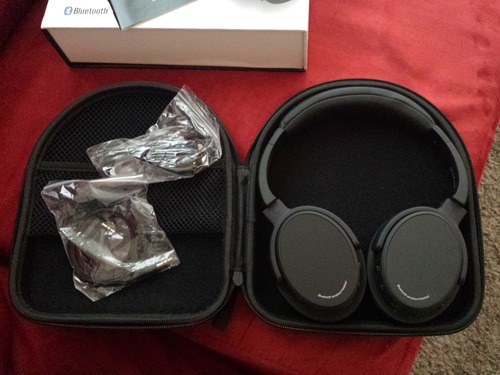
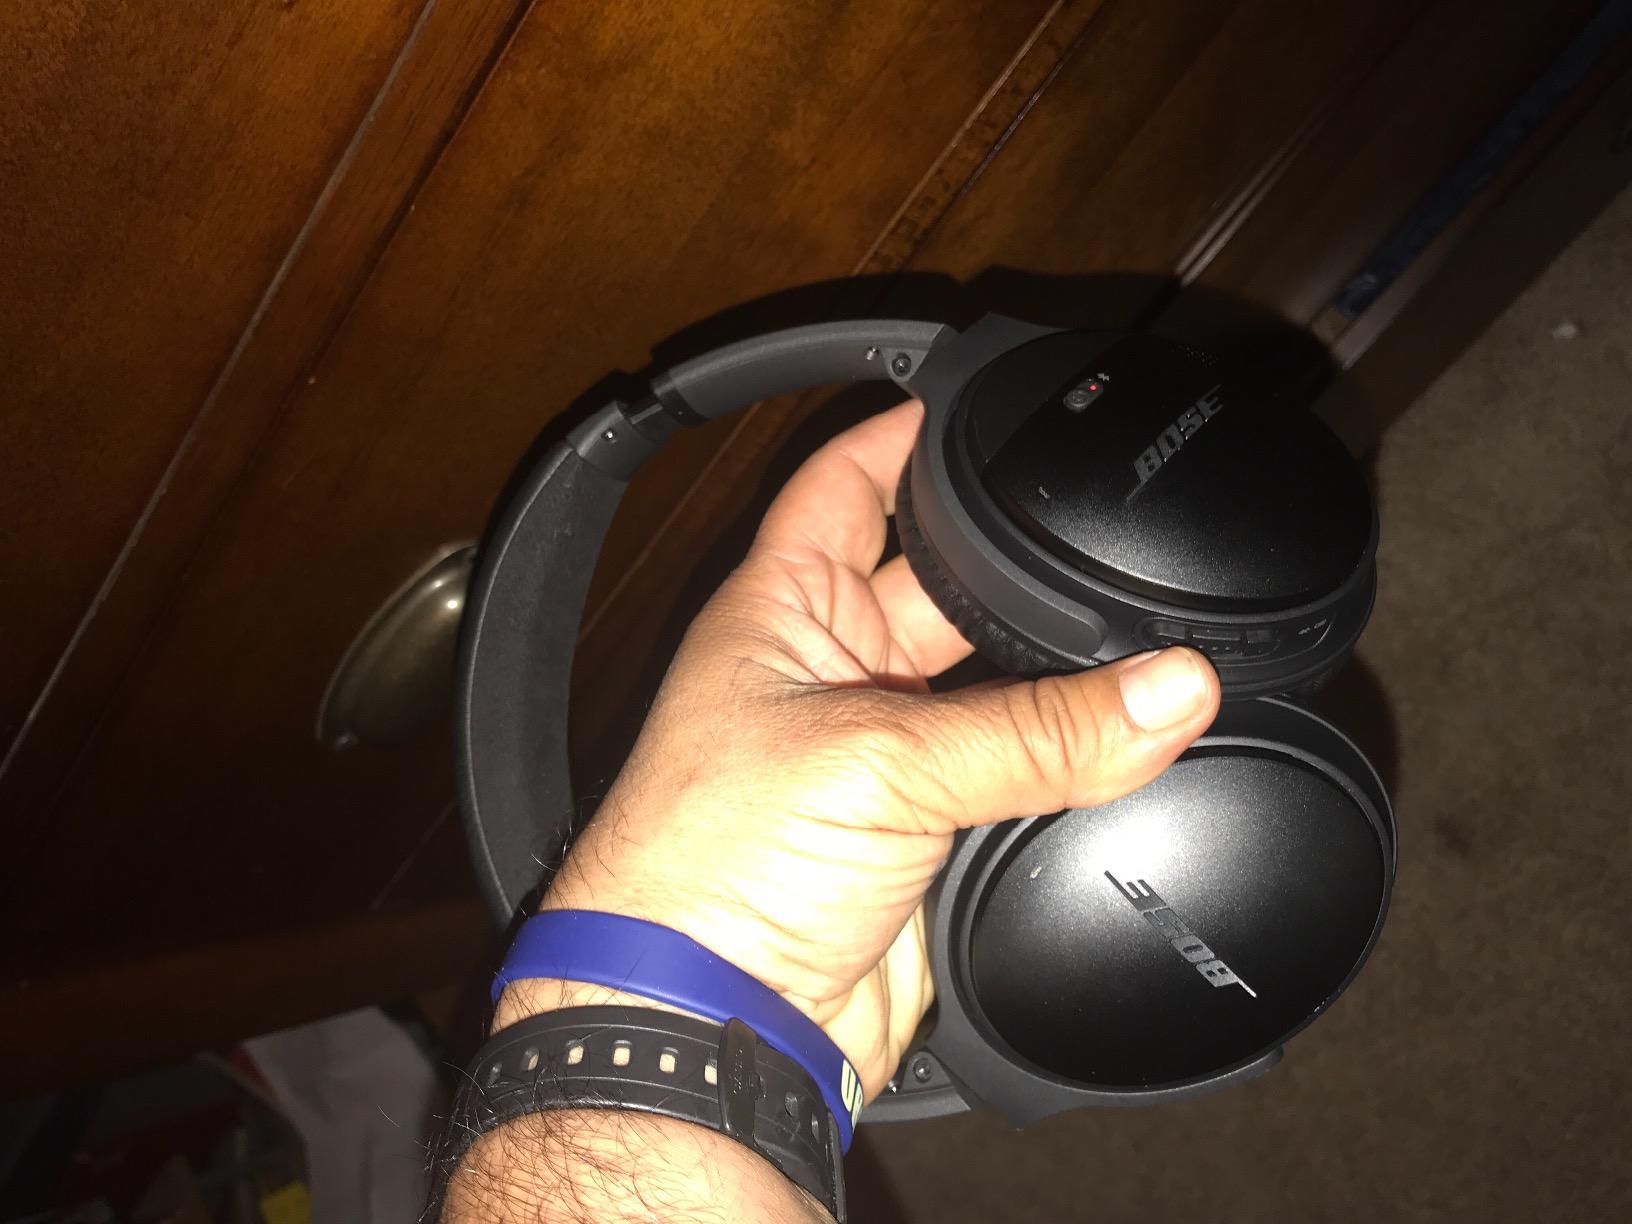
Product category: headphones
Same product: no